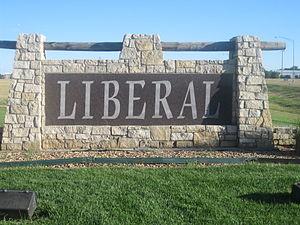
La ville de Liberal est le siège du comté de Seward, situé dans l’État du Kansas, aux États-Unis. Sa population s’élevait à 20 525 habitants lors du recensement de 2010, estimée à 20 350 habitants en 2016.